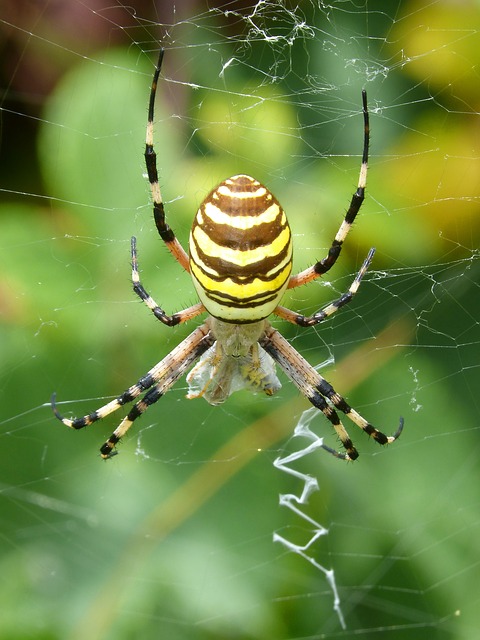
Label: ragno